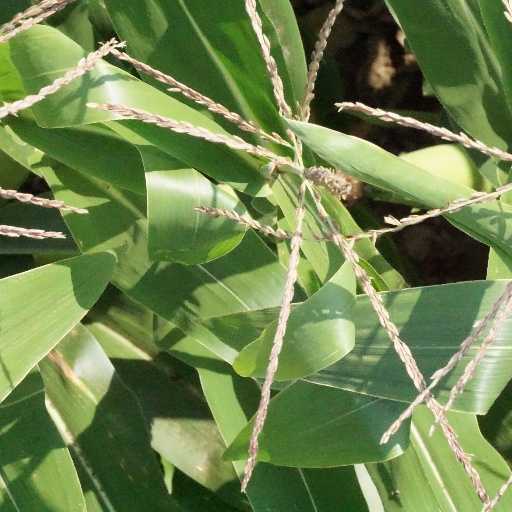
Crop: maize; corn